Drammen Line

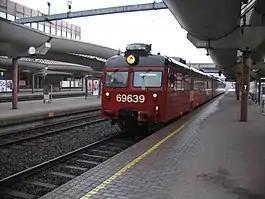
NSB Class 69 local train units are used on the Drammen Line, here shown at Oslo S, the terminus of the line.

The Drammen Line is a railway line between Oslo and Drammen, Norway, which was opened on 7 October 1872. It serves all trains west of Oslo Central Station and is owned by Bane NOR.